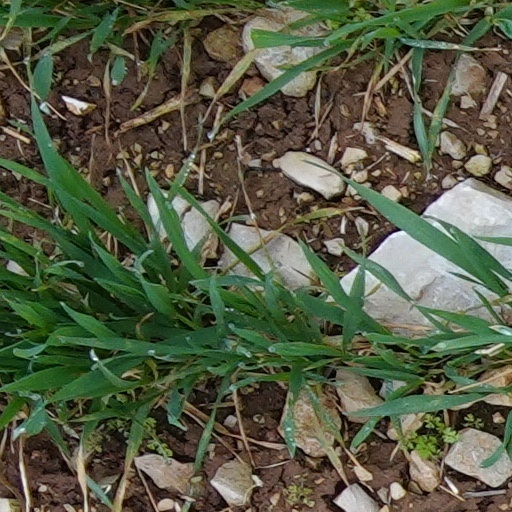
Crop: wheat